Steve Oliver (musician)

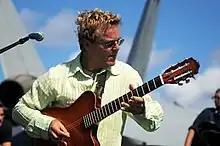
A concert with Steve Oliver on the aircraft carrier USS Ronald Reagan

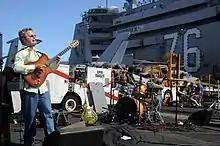
A concert with Steve Oliver on the aircraft carrier USS Ronald Reagan

Steve Oliver (born January 11, 1962) is an American musician, guitarist, vocalist, songwriter, and producer. Although best known for his work in the field of contemporary or “smooth” jazz, he performs in a wide variety of styles including pop, rock, Latin, electronic, and world music. A prolific performer, Oliver tours regularly and has scored multiple hit singles on the Billboard contemporary jazz chart.